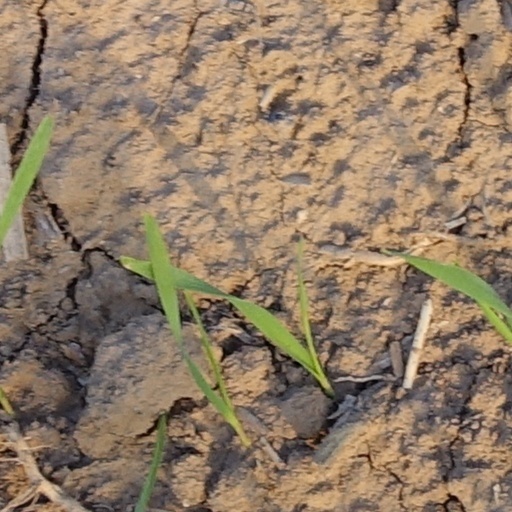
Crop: wheat